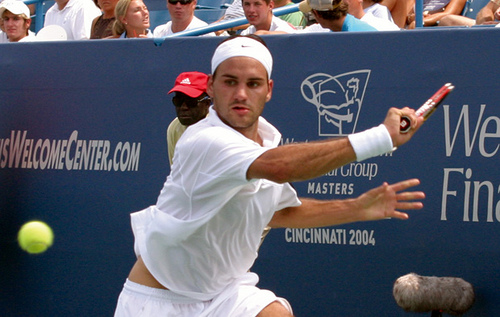
người đàn ông mặc đồ trắng đang chơi tennis trên sân